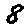
Label: 8